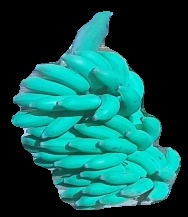
Variety: elakki-bale
Grade: grade2